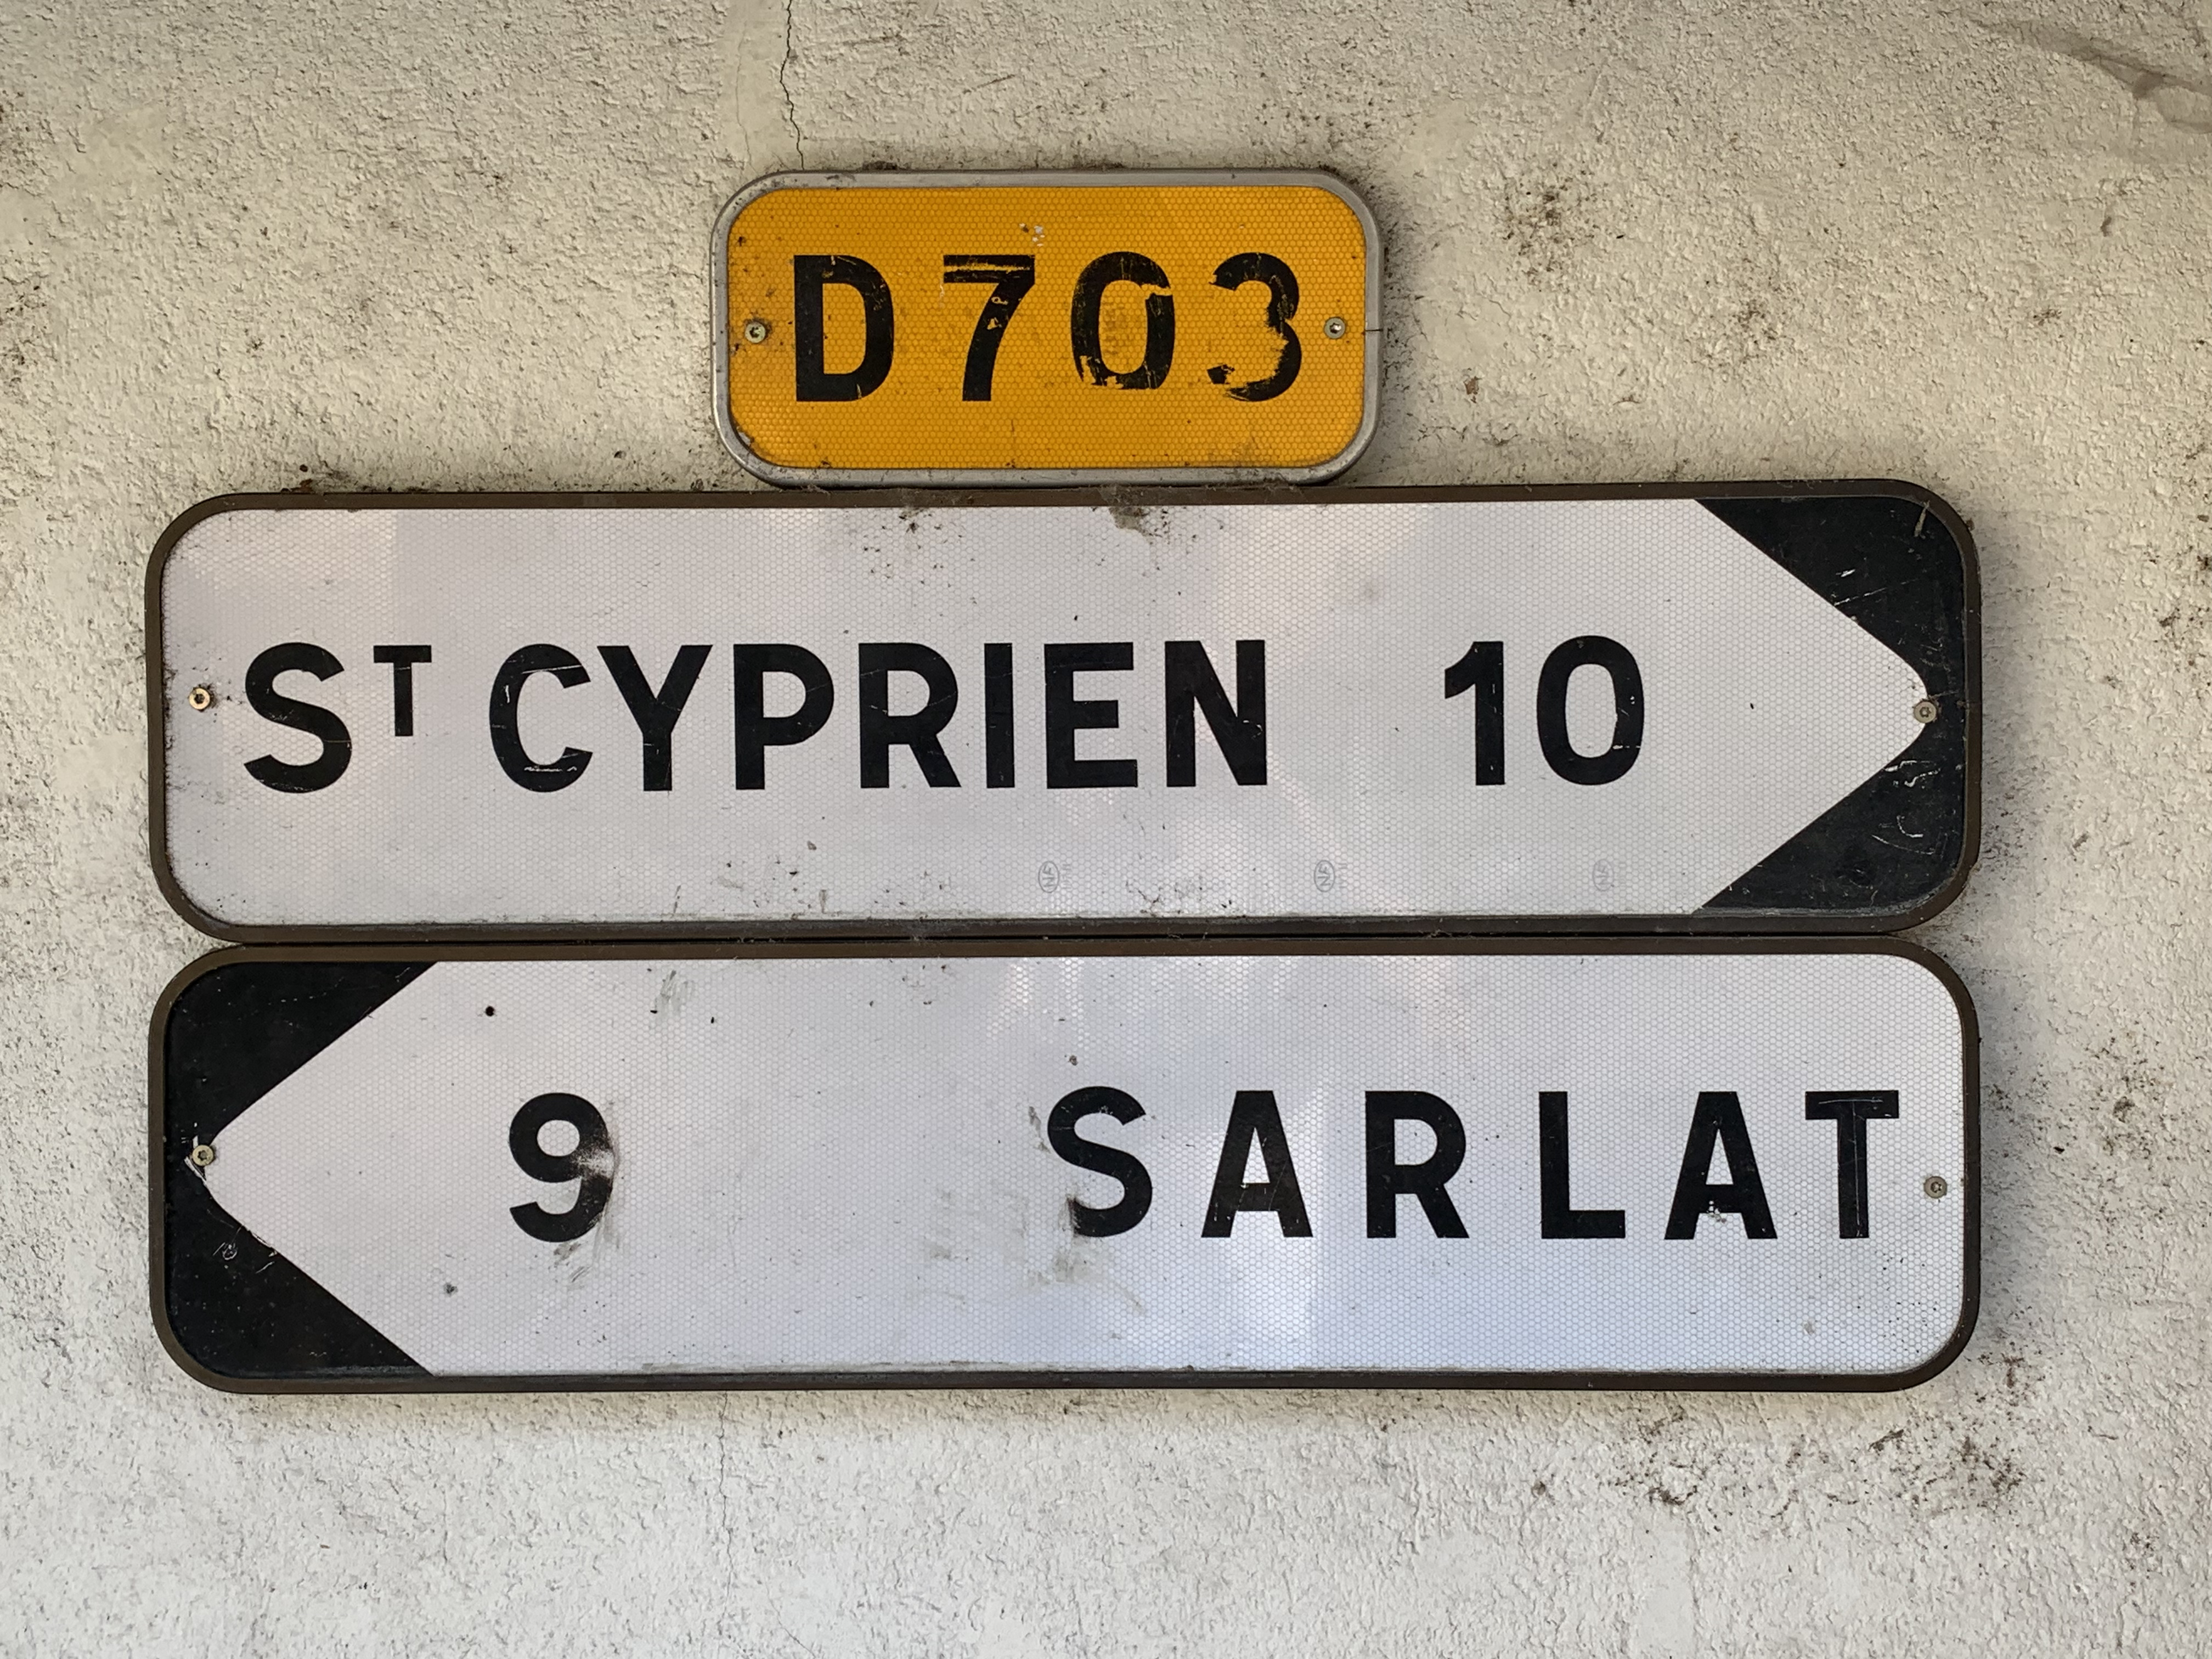
road sign, direction, france, text, vehicle registration plate, signage, font, sign, number, street sign, automotive exterior, auto part, traffic sign, nameplate, label